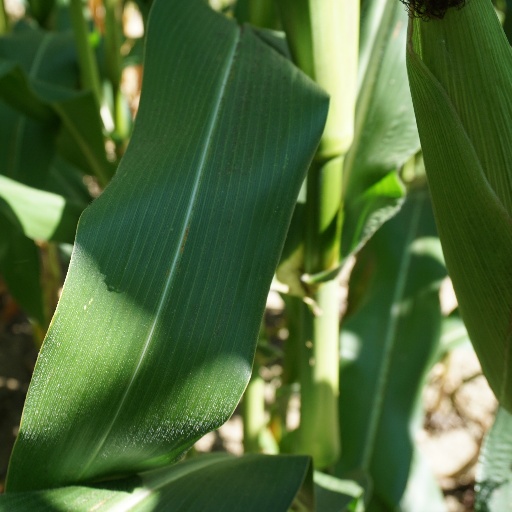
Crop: maize; corn